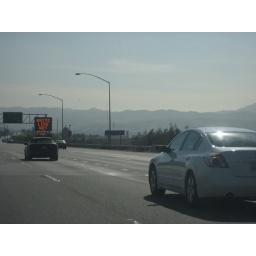
this sign is almost as good as the &amp;quot;men working in trees&amp;quot; signs